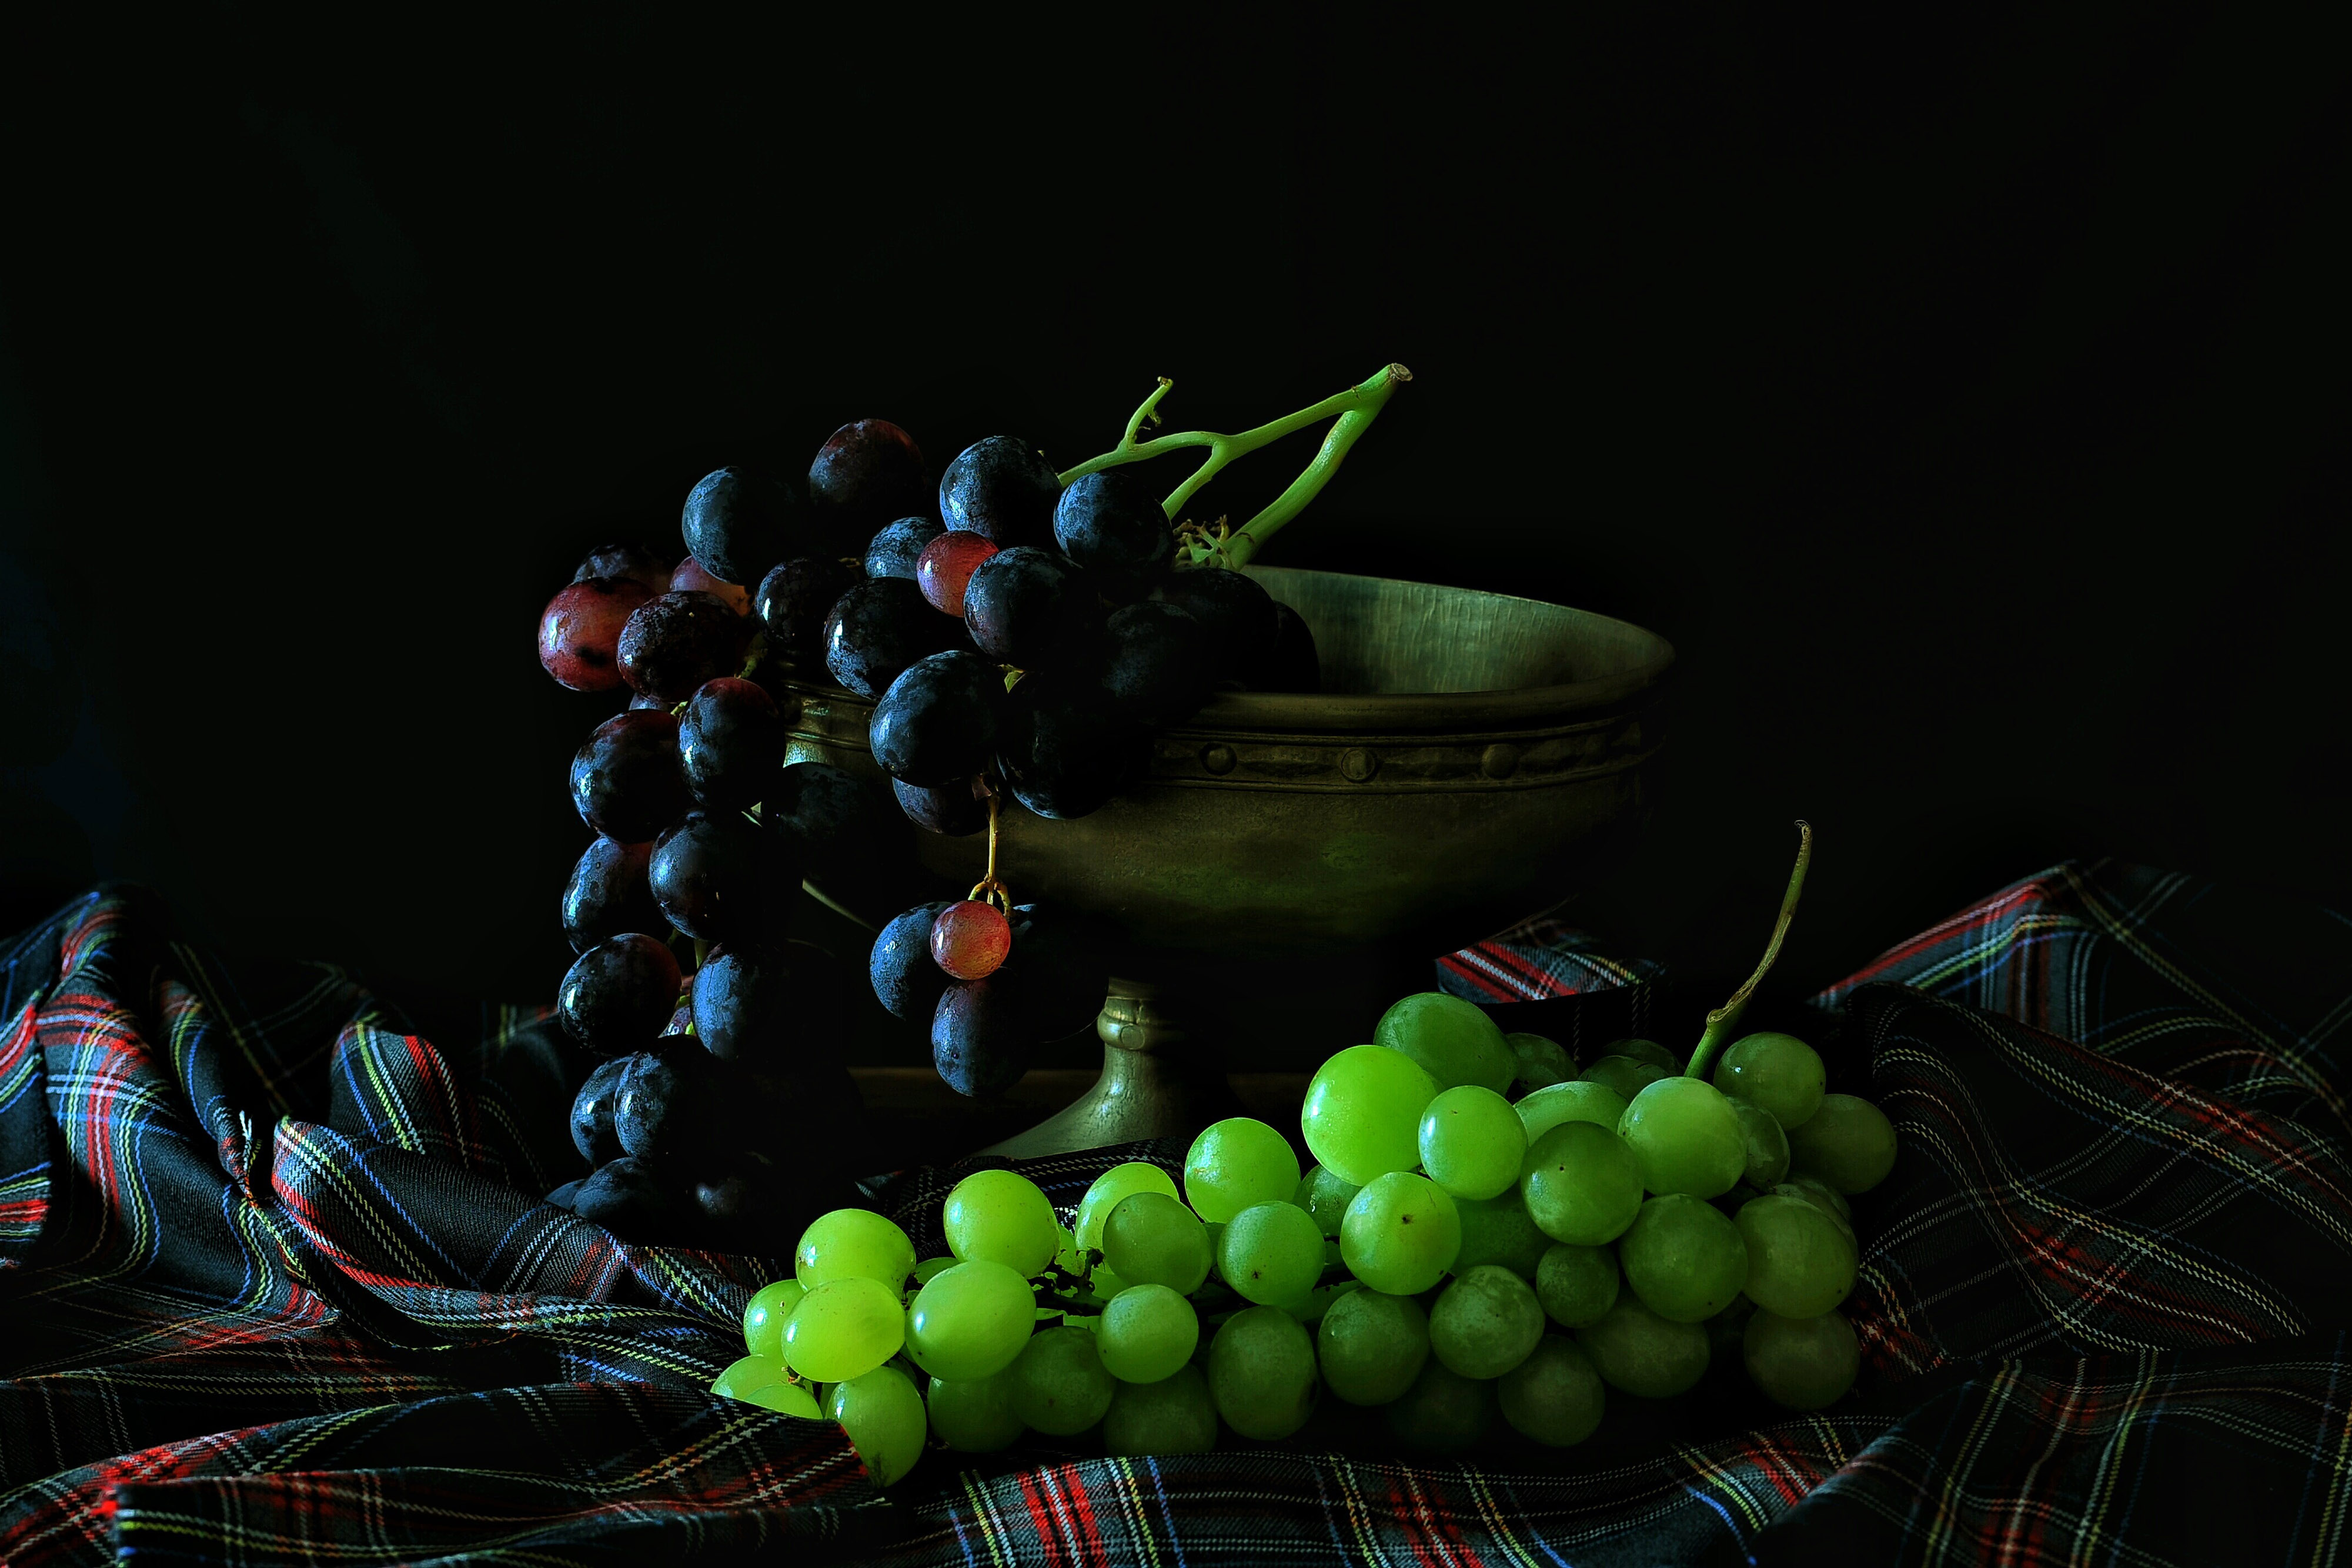
grape, still life photography, still life, grapevine family, painting, seedless fruit, fruit, vitis, plant, photography, natural foods, food, Colorfulness, accessory fruit, artwork, berry